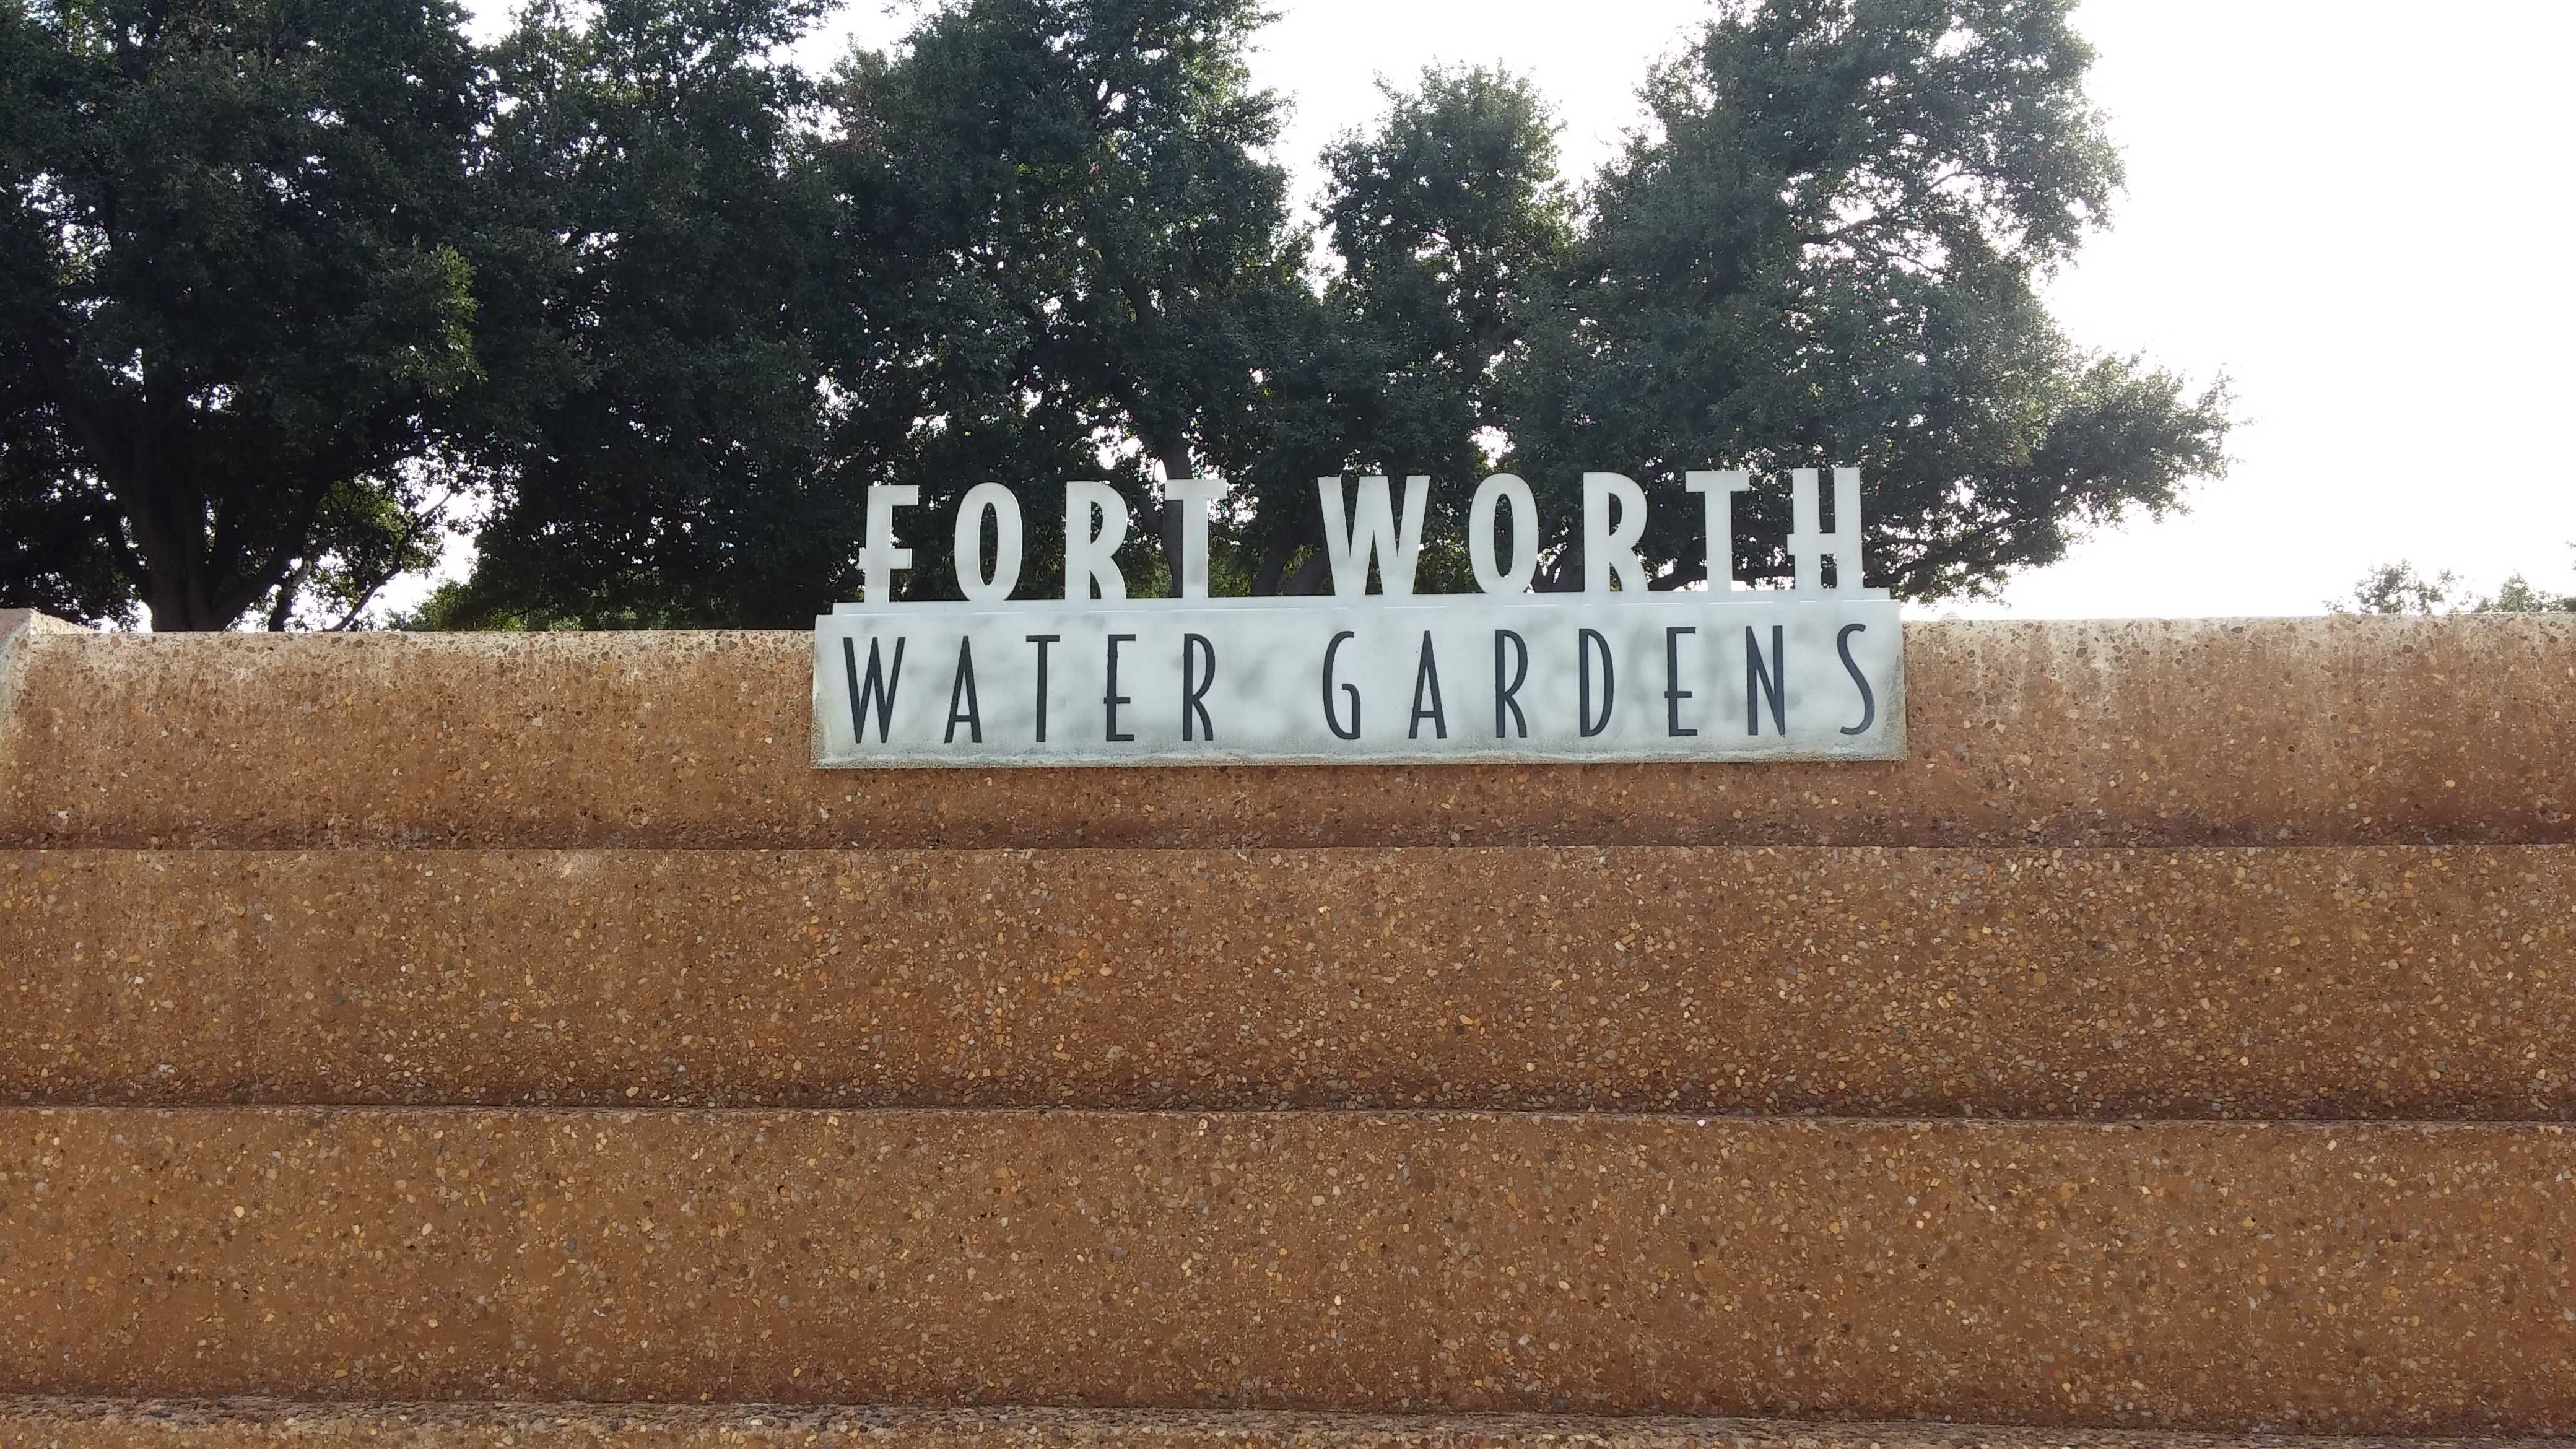
water, garden, pool, wall, grass, tree, land lot, font, landscape